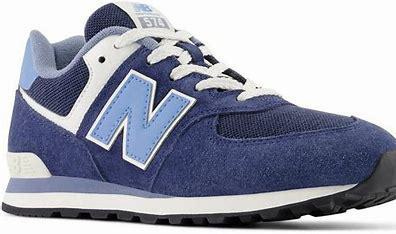
Brand: New
Model: Balance GC574